Marine Aviation Training Support Group 21

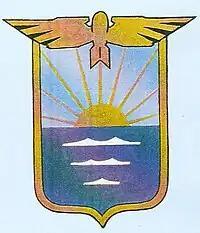
MAG-21 insignia during World War II.

The 2nd Aviation Group was formed at Naval Air Station San Diego in August 1922. They were redesignated Aircraft Squadrons, West Coast Expeditionary Force in July 1926. 8 January 1934 saw another name change, this time to Aircraft Two, Fleet Marine Force. On 1 May 1939, they were redesignated again to the 2nd Marine Aircraft Group. The group was sent overseas to Marine Corps Air Station Ewa, Hawaii in January 1941. There they consolidated with the headquarters of the 2nd Marine Aircraft Wing 10 July 1941, and less than a month later they were redesignated Marine Aircraft Group 21.